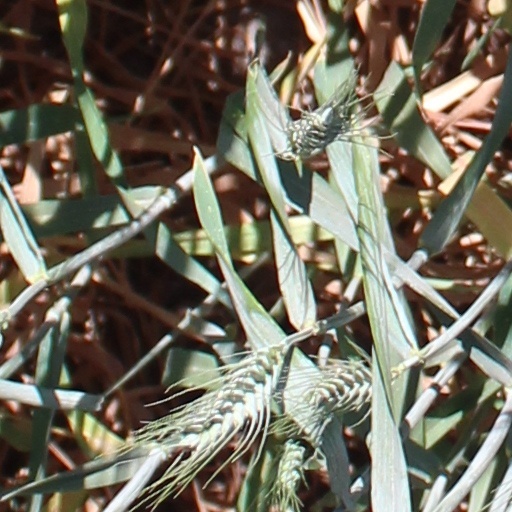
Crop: wheat